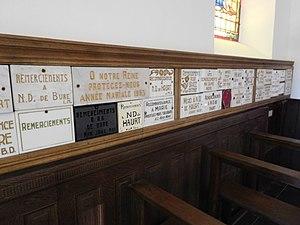
Des ex-votos dans la chapelle Notre-Dame de Haurt, entre Bure et Tellin, en Belgique
La chapelle Notre-Dame de Haurt est un édifice religieux catholique sis sur une colline boisée entre Bure et Tellin, dans la province de Luxembourg, en Belgique. Isolée et vieille de trois siècles la chapelle est précédée d’un chemin des Sept-Douleurs de conception moderne.